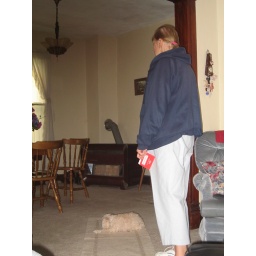
I can't believe we have a dog in the house